Willie Dunn

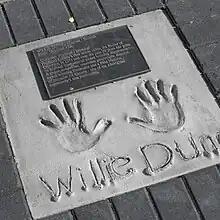
Hand print, Aboriginal Walk of Honour, Edmonton AB

William Lawrence Dunn (August 14, 1941 – August 5, 2013) was a Canadian singer-songwriter, film director and politician. Born in Montreal, he was of mixed Mi'kmaq and Scottish/Irish background. Dunn often highlighted indigenous issues in his work.